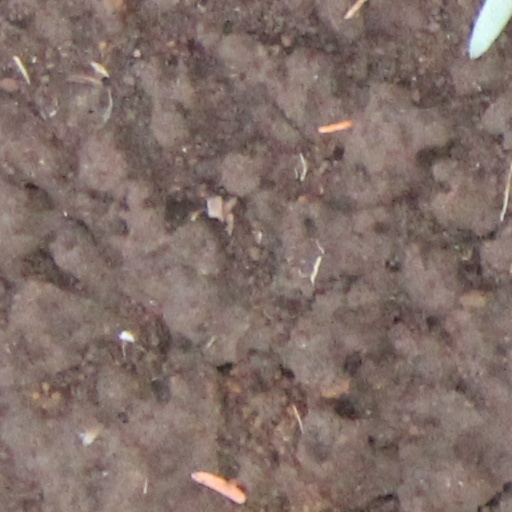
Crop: wheat